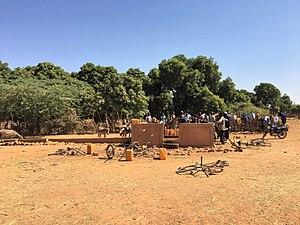
Forage de Darbiti 1, quartier Tilimbougri
Daribiti n°1 est un village situé dans le département de Kongoussi de la province du Bam dans la région du Centre-Nord au Burkina Faso.